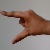
The image shows a hand gesture representing the letter 'Z' in Indian Sign Language.